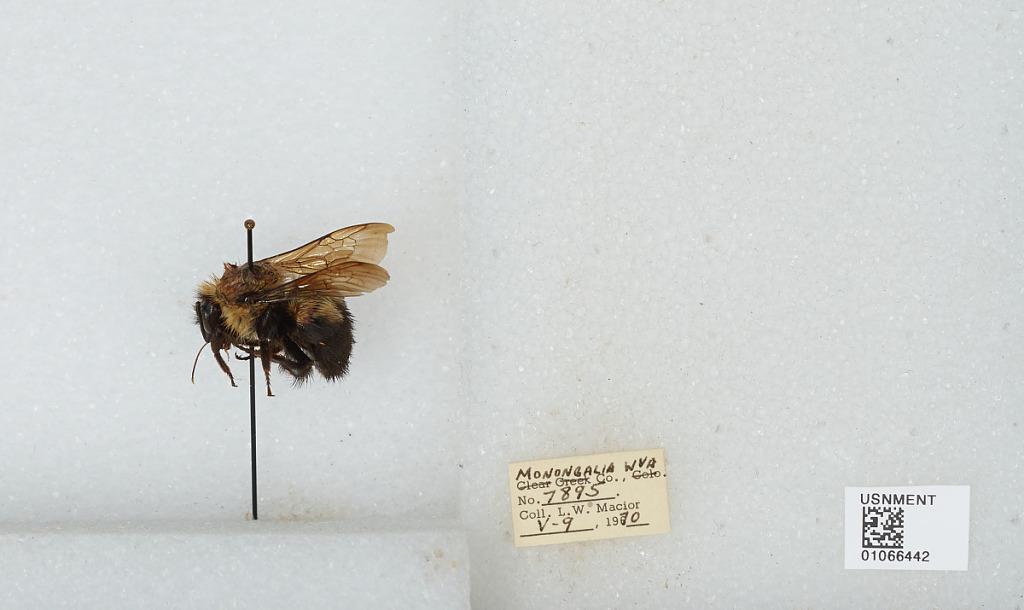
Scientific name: Bombus (Pyrobombus) bimaculatus Cresson
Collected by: L. Macior
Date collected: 1970-5-9
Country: United States
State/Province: West Virginia
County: Monongalia
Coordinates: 39.6303, -80.0464